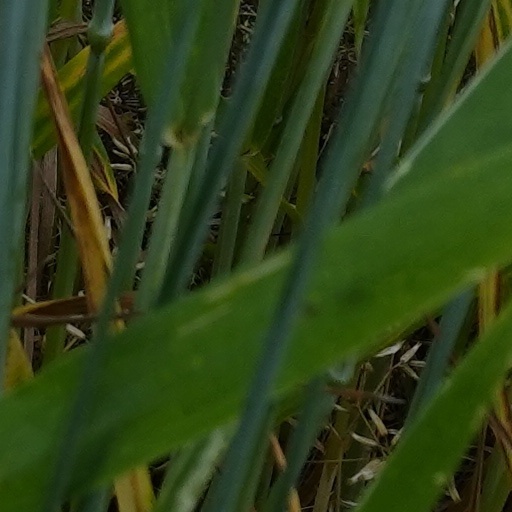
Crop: wheat